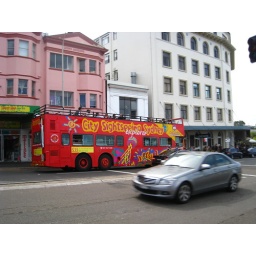
A tourist bus near Bondi beach in Sydney, Australia